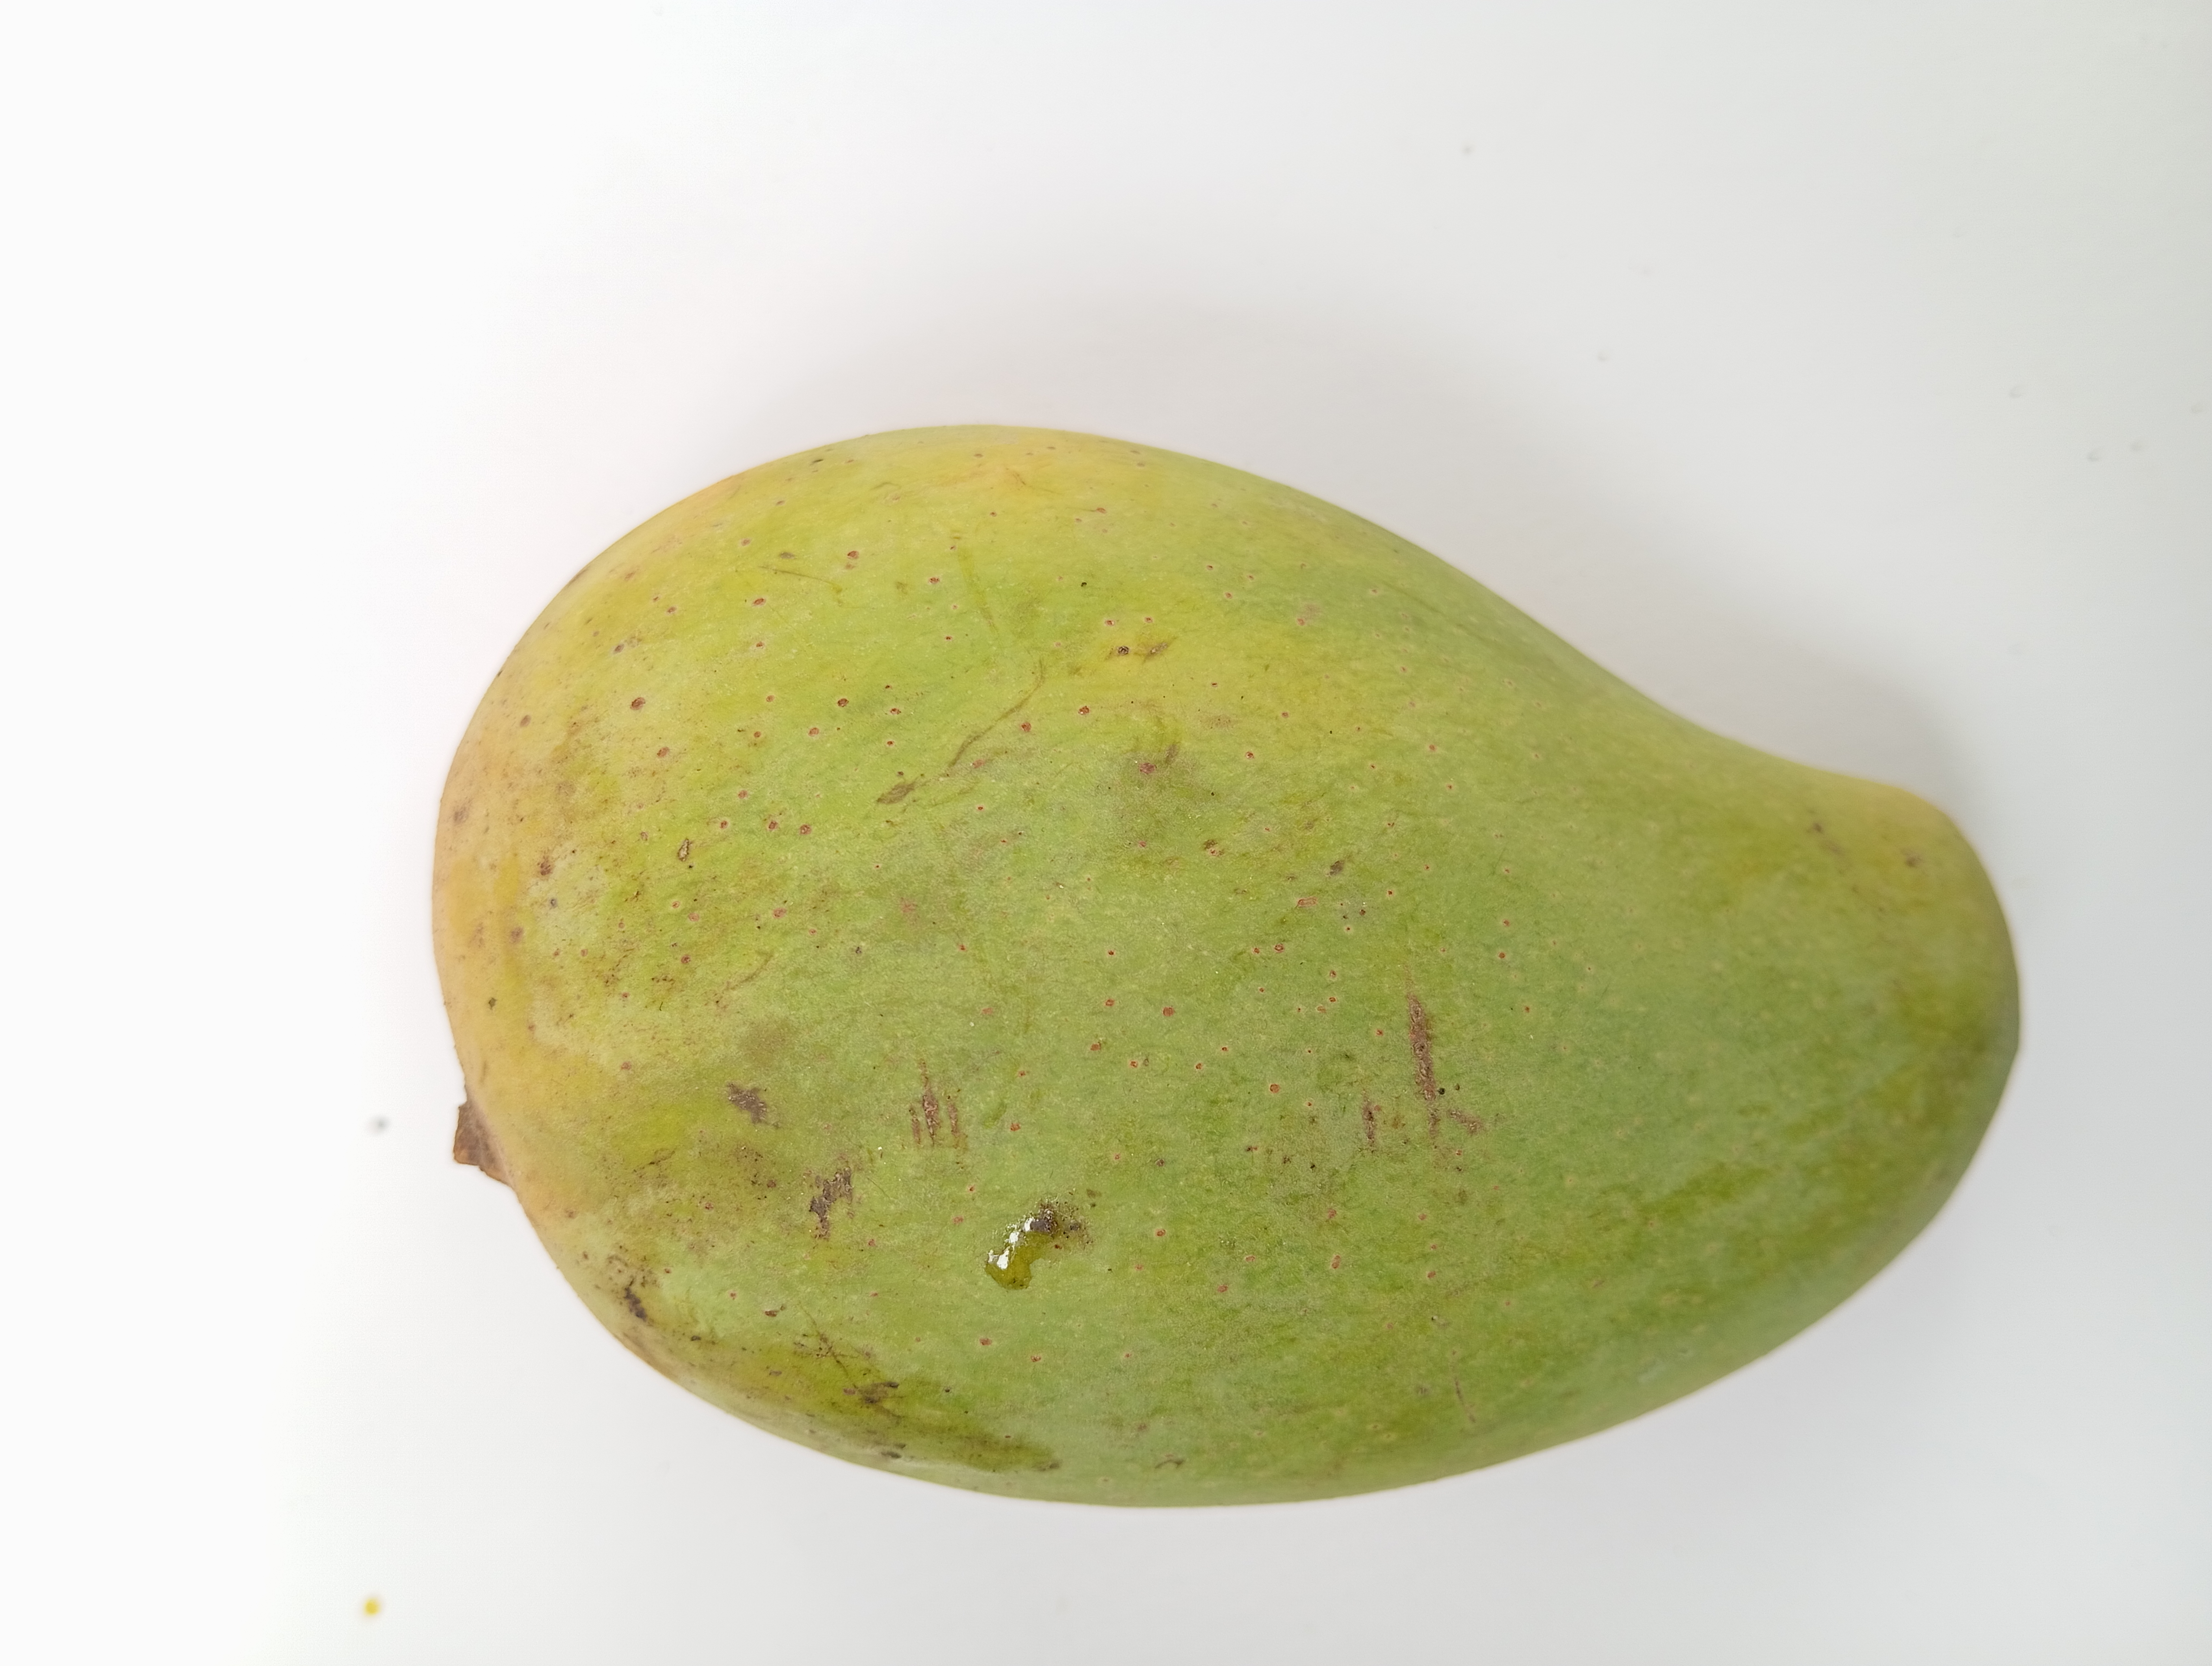
Mango variety: RaniBhog